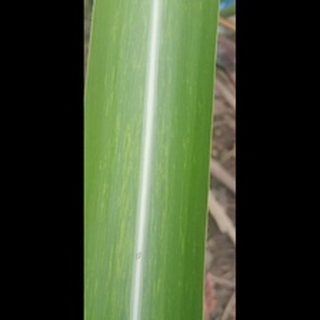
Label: sugarcane_mosaic